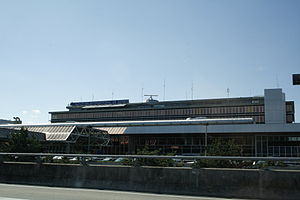
Genève Internationale Lufthavn / Galleri
Genève Internationale Lufthavn er en lufthavn i Schweiz. Den er beliggende 5 km nordvest for centrum af Genève.